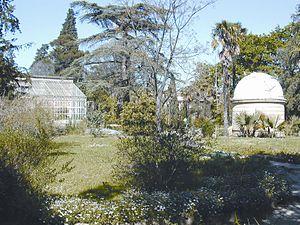
Le Jardin des Plantes de Montpellier Photographie personnelle prise en mai 2005
La faculté de médecine de Montpellier est une unité de formation et de recherche, composante de l'université de Montpellier pour la formation de futurs professionnels de la santé et de chercheurs dans le domaine du vivant.
Le terme jardin des plantes, plantes sous-entendues médicinales, se réfère à une spécificité de la langue française. En France, un jardin des plantes est aussi bien un jardin botanique qu'un jardin médicinal. Alors que, historiquement, les jardins médicinaux sont strictement liés à la production de plantes médicinales, les jardins des plantes couvrent aussi les autres domaines botaniques dans leur ensemble. Aussi, les jardins médicinaux, quoique parfois très anciens, sont très souvent privés ou appartenant à des institutions qui en font un usage privatif. Au Moyen Âge, les médecins et les monastères possédaient très souvent des jardins médicinaux qui ne pouvaient être assimilés à des jardins des plantes parce qu'ils étaient fermés au public et ne permettaient pas le partage des connaissances et des espèces botaniques. Les jardins des plantes sont bien au contraire remarquables pour leur histoire, leur rôle dans l’avancement de la science, les hommes éminents qui y ont travaillé et la richesse de leurs collections.
Le jardin des plantes de Montpellier est un jardin botanique universitaire fondé en 1593 et qui fait partie intégrante du patrimoine de la faculté de Médecine de Montpellier et de l'université de Montpellier. C'est le plus ancien jardin botanique de France devant celui de Strasbourg fondé en 1619, celui de Paris créé en 1635 et celui de Caen en 1736. Ce jardin a une triple vocation : botanique, historique et universitaire.